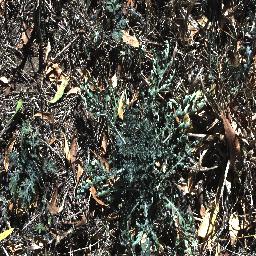
Label: parthenium